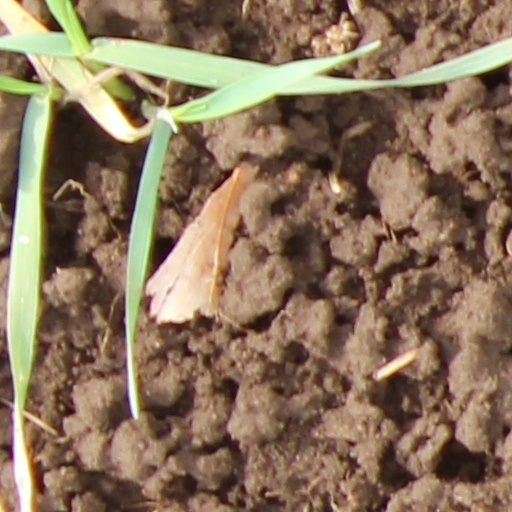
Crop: wheat